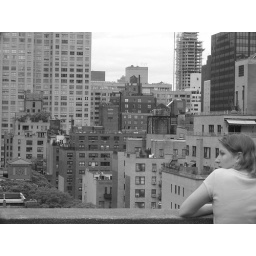
This picture was taken on a roof of a building in Midtown Manhattan. Up here, you feel like a demigod.